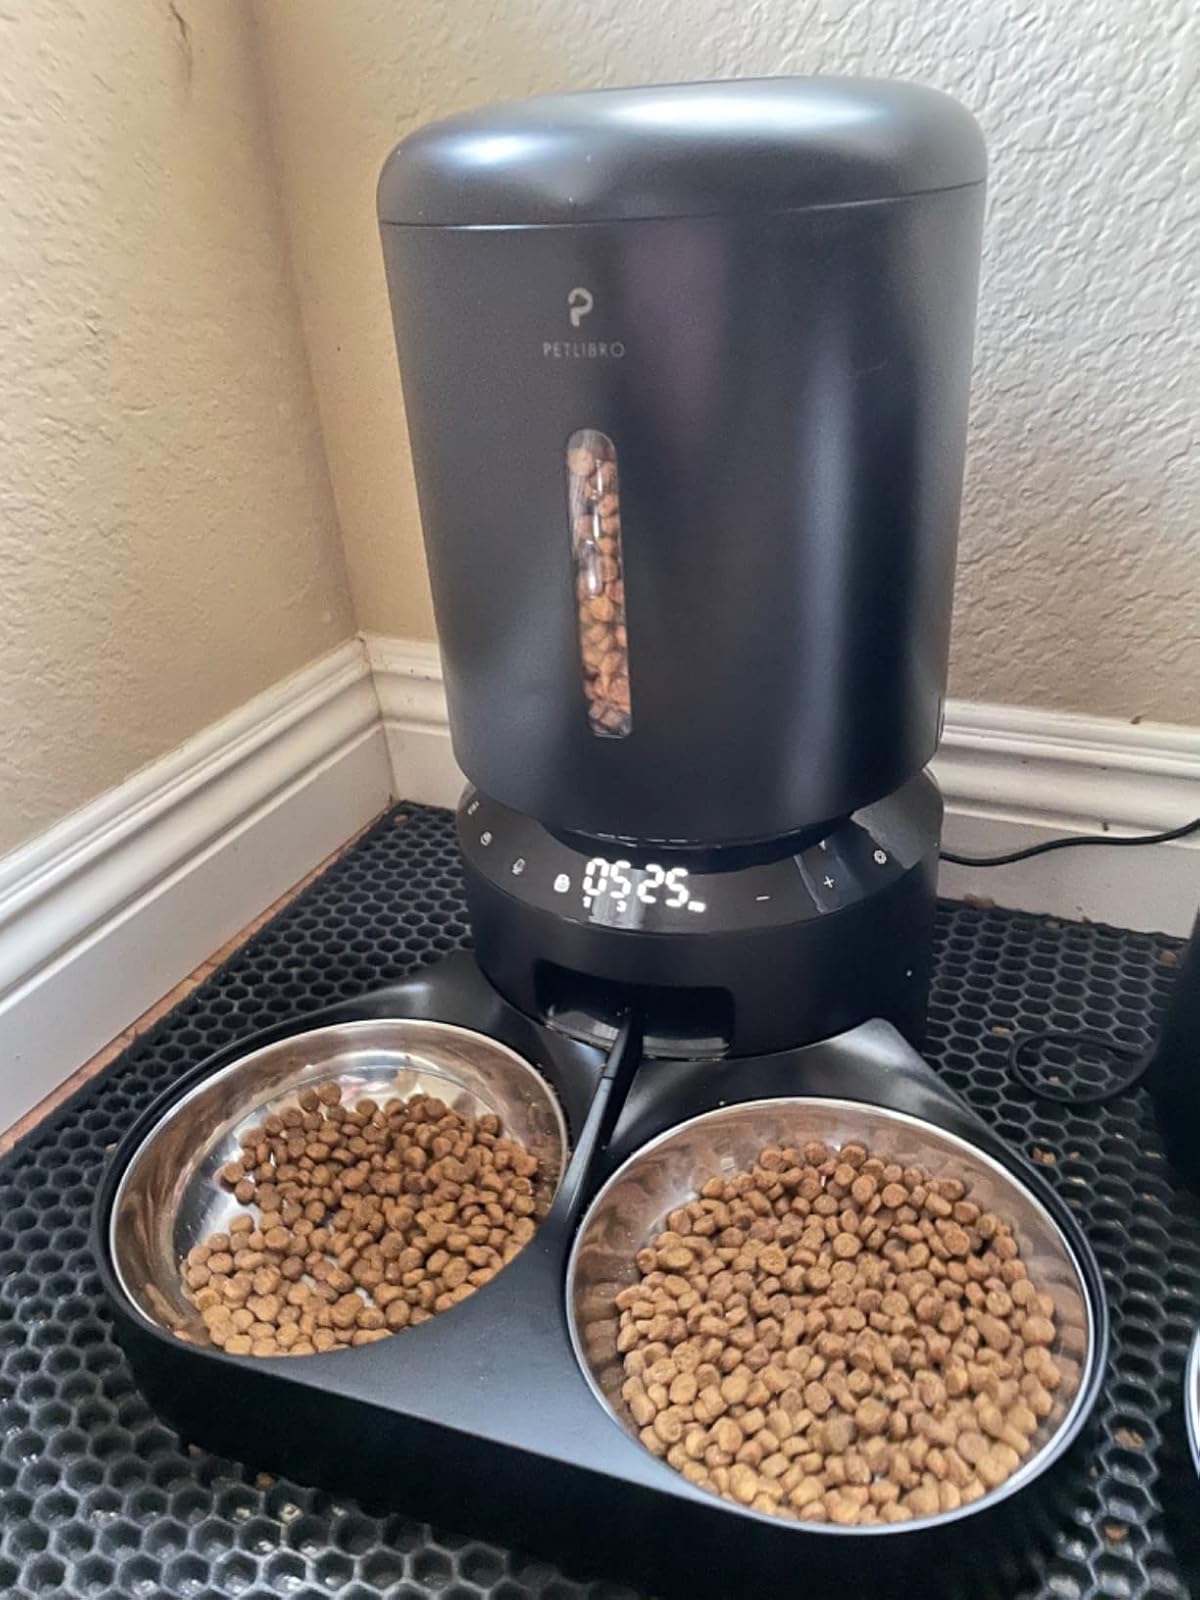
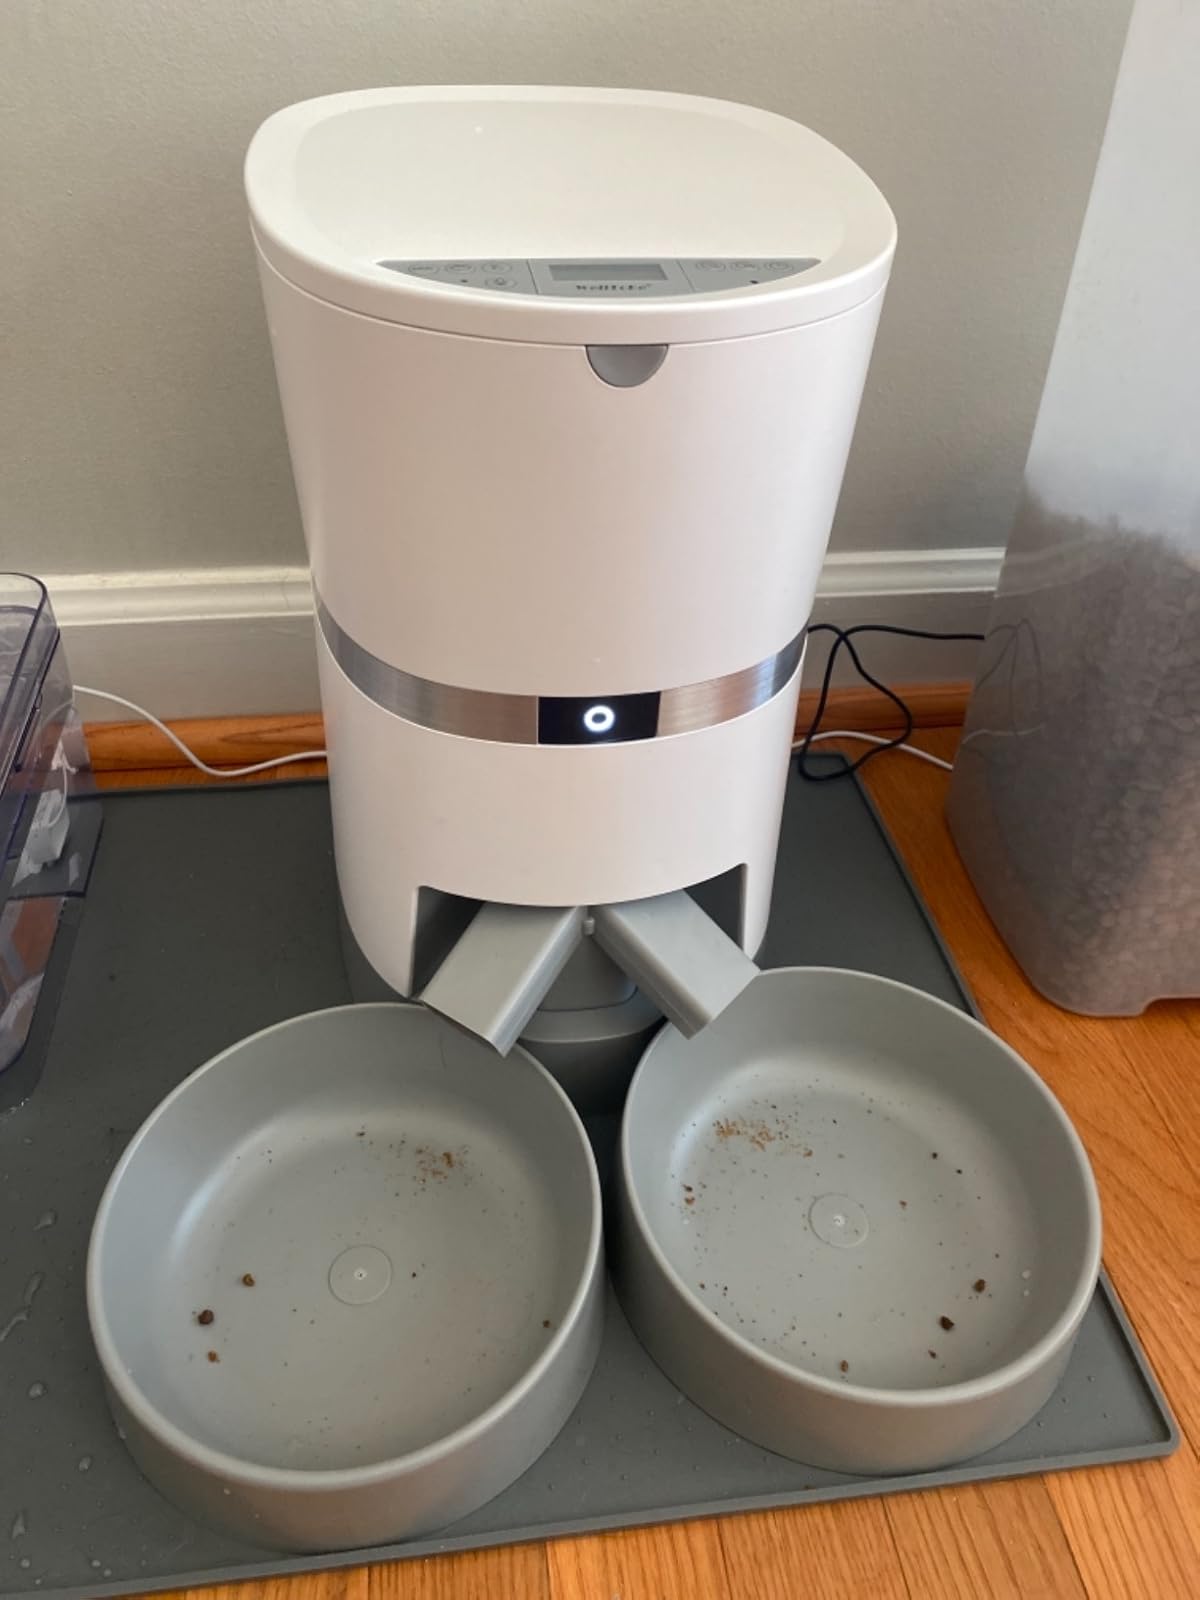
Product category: items_feeder
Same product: no